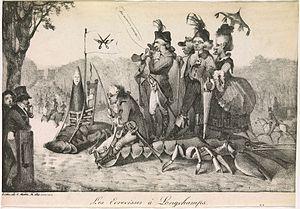
Charles Étienne Pierre Motte est un lithographe et éditeur français, né à Paris le 2 novembre 1784 et mort à Paris le 5 décembre 1836.
Cette page concerne l'année 1822 du calendrier grégorien.